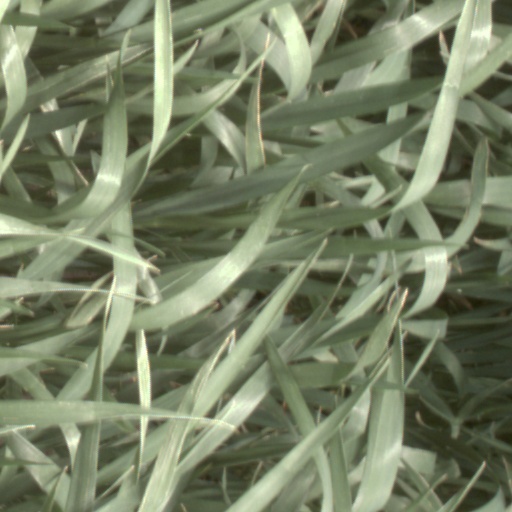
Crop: wheat